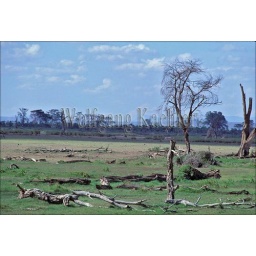
Kenya,amboseli nat'l park trees destroyed by elephants